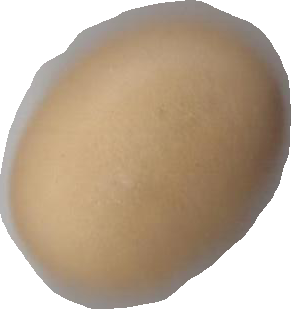
Variety: Dega